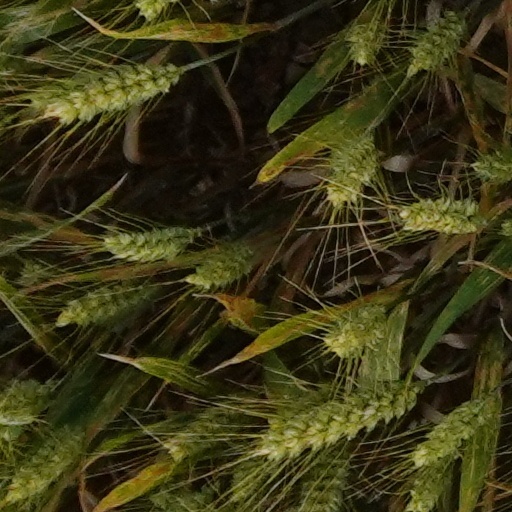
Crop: wheat